Alex García (racing driver, born 2003)

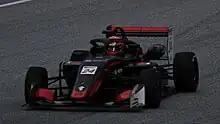
García racing in the 2022 Euroformula Open at the Red Bull Ring.

García drove for Jenzer Motorsport in the 3-day post-season test of the 2022 FIA Formula 3 Championship, teaming up with fellow rookies Nikita Bedrin and Taylor Barnard. On 27 January 2023, he was signed by the Swiss team for the 2023 season. García spent most of the season fighting outside the top 20, although in the Silverstone sprint race a late charge by him on slick tyres at a damp track saw him charge to 11th. His only points came in the Spa-Francorchamps feature race where a right gamble to remain on wet tyres saw him jump all the way to fourth place, as Barnard won and Bedrin made the podium. This put García 20th in the standings with 12 points.